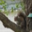
Label: squirrel